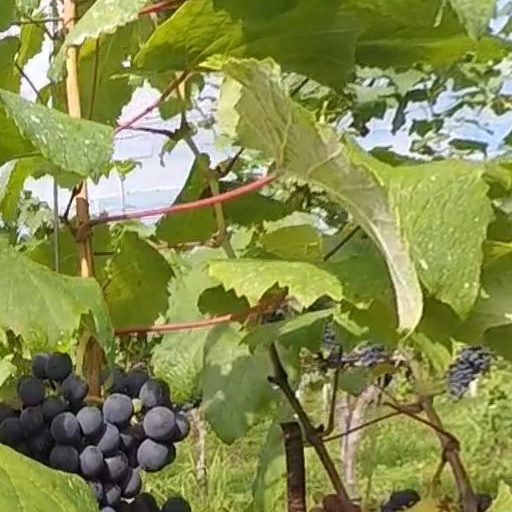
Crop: grape